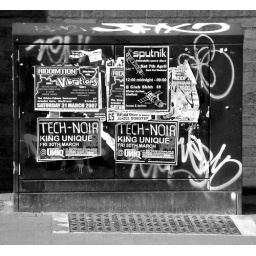
Music posters and graffiti on telephone engineer's box by Waitrose's supermarket in Cemetery Road